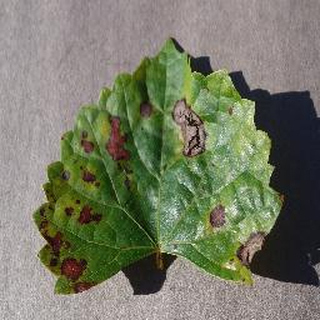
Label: grape_esca_black_measles